Apache Rifles

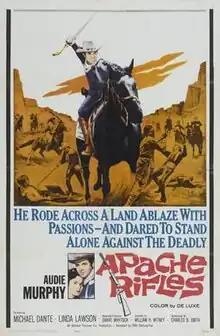
Film poster

Apache Rifles is a 1964 American Western film directed by William Witney and starring Audie Murphy. The film was shot at Bronson Canyon and Red Rock Canyon State Park, California. It was the first of four Audie Murphy films for producer Grant Whylock's Admiral Pictures.